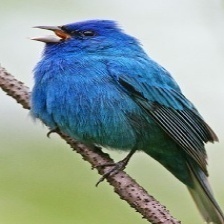
Species: INDIGO BUNTING
Scientific name: PASSERINA CYANEA
ImageNet parent category: indigo_bunting